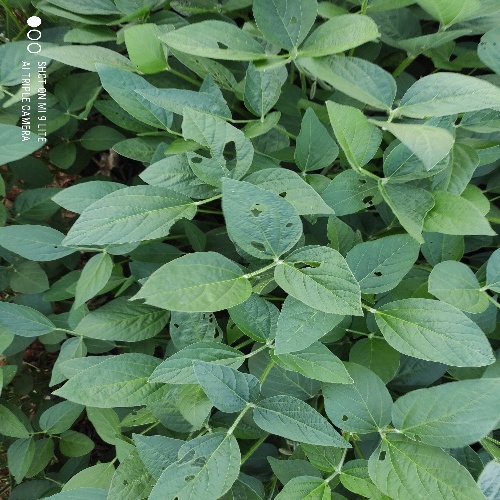
Label: Caterpillar